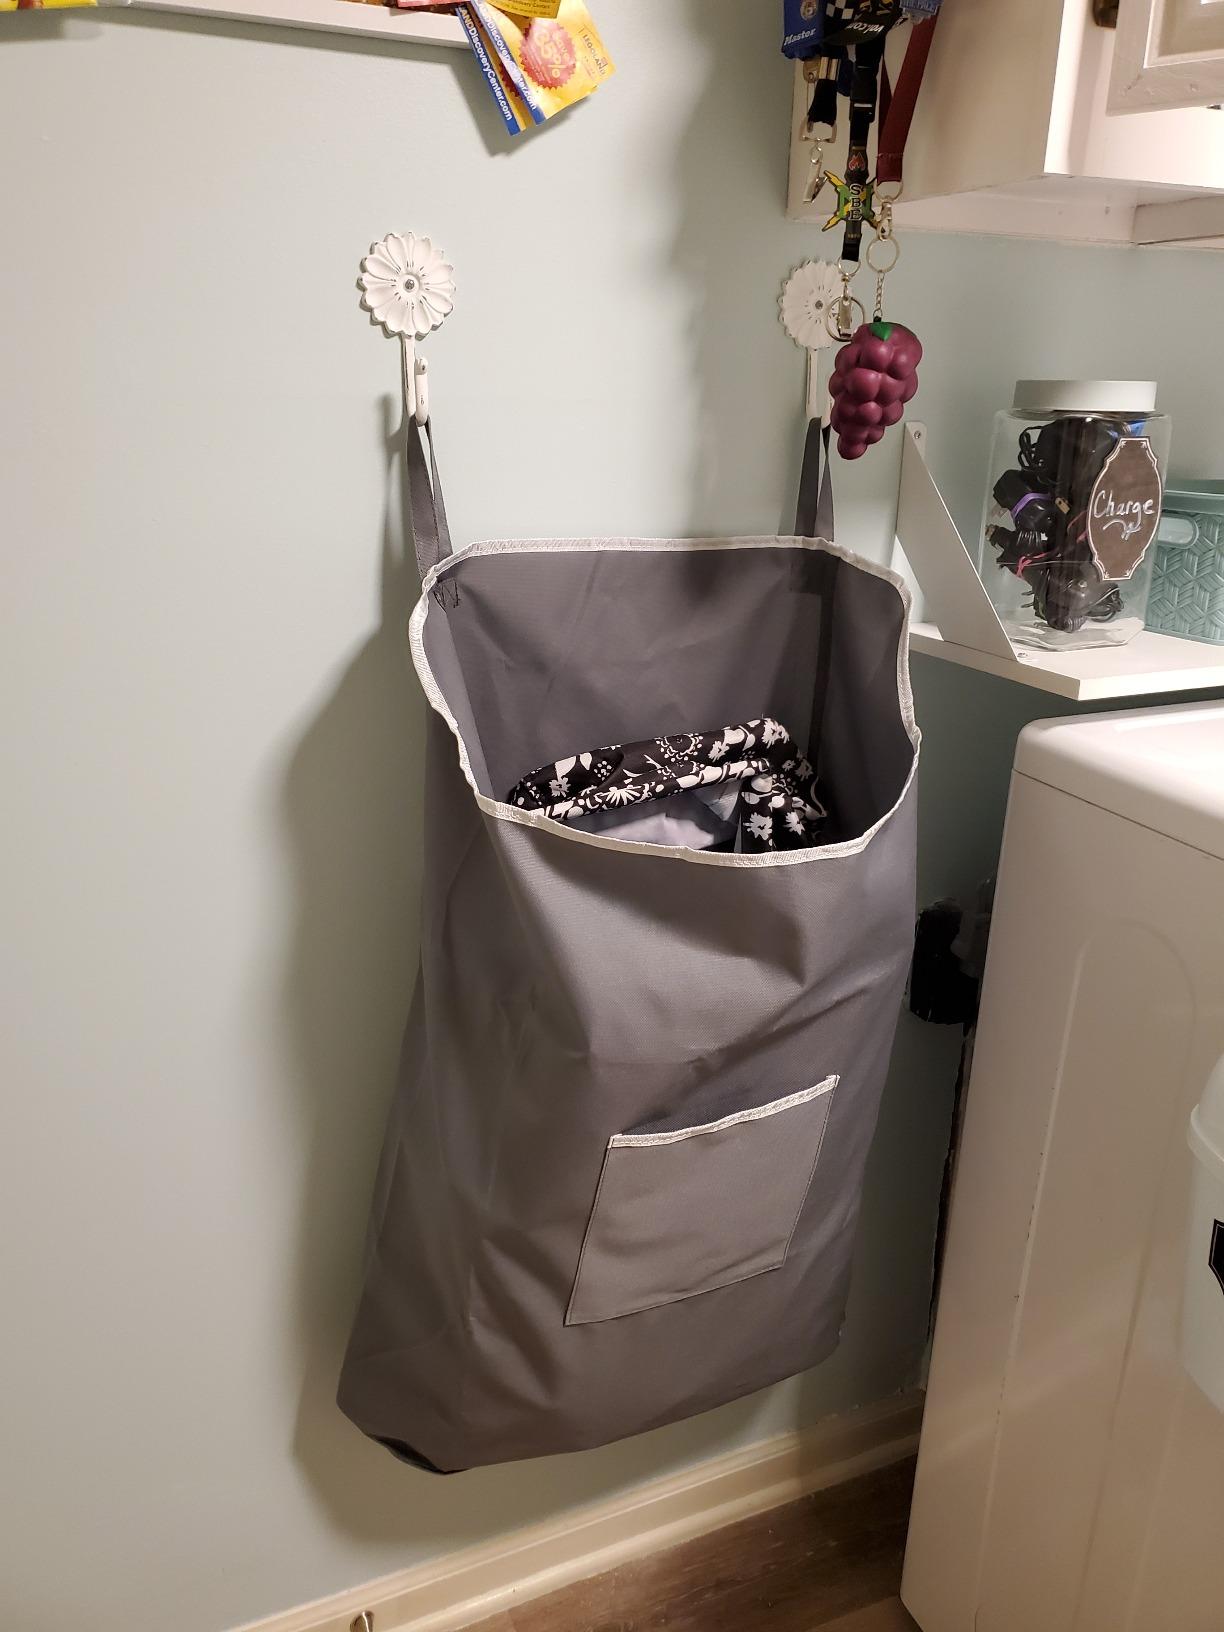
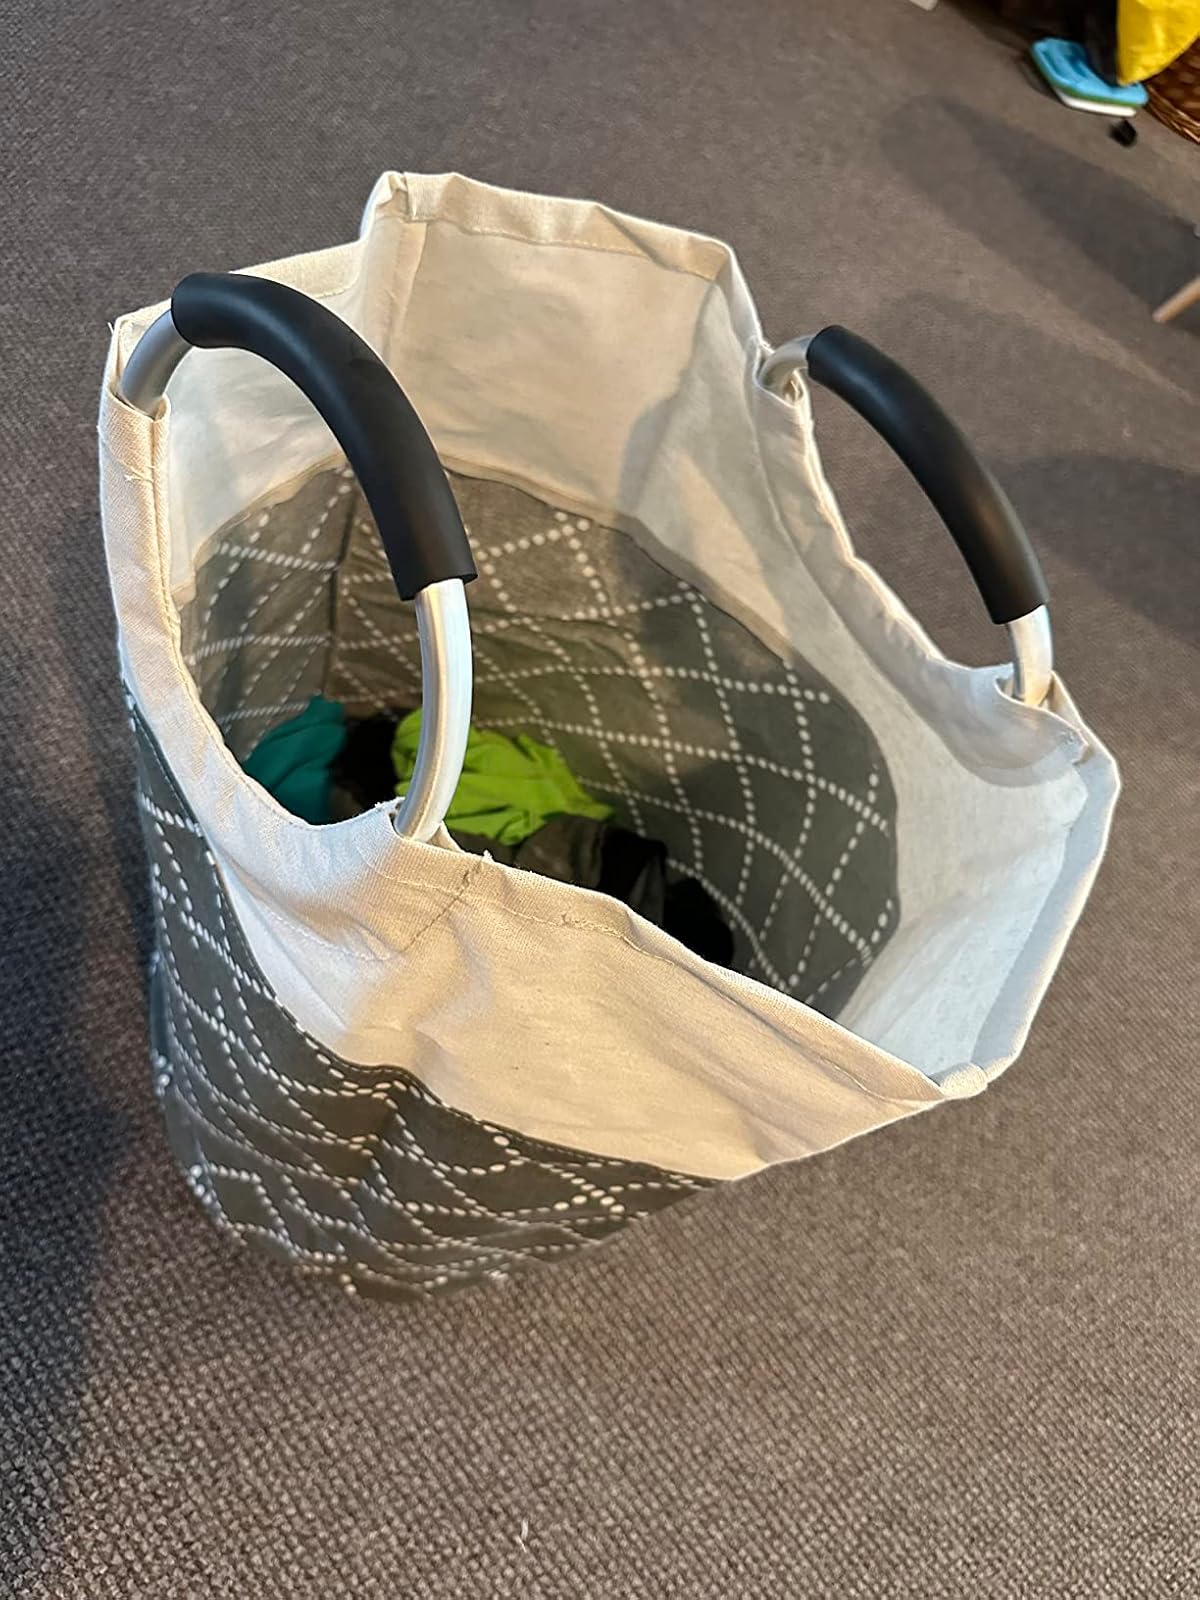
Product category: items_hamper
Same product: no